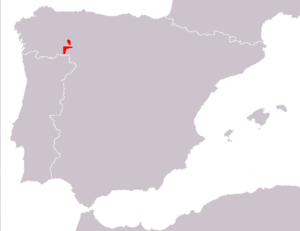
Iberolacerta galani est une espèce de sauriens de la famille des Lacertidae.